Childbirth in Iraq

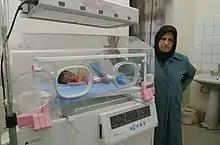
El Tahril el Aam (General Liberation Hospital), Basrah

Childbirth in Iraq is marked by a fertility rate of 4.0 births per woman, a contested but high maternal mortality rate and a moderately high infant mortality rate.